E-reader

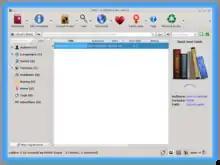
Calibre 2.12 on Arch Linux with the KDE desktop environment.

Many of the major book retailers and third-party developers offer e-reader applications for desktops, tablets, and mobile devices, to allow the reading of e-books and other documents independent of dedicated e-book devices. E-reader applications are available for computers running Linux, MacOS, and Windows, as well as for smartphones running Android, iOS and Windows Phone.